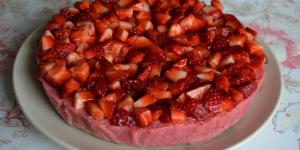
mouse de fresas